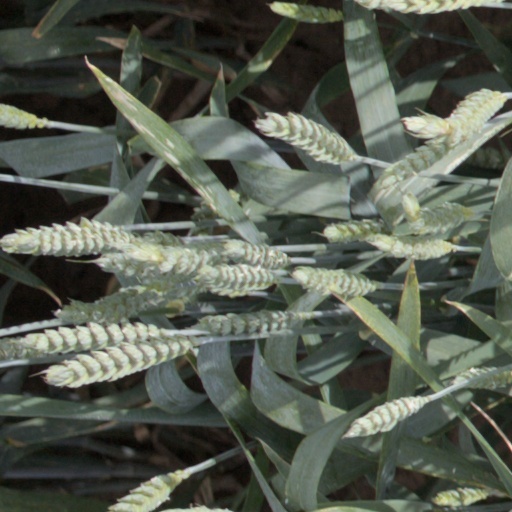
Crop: wheat